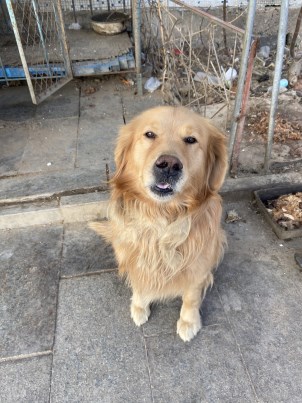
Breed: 5355-n000126-golden_retriever